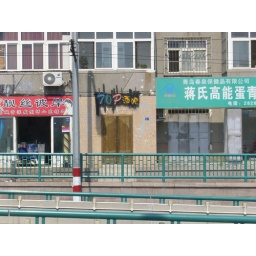
the tiny L bar in qingdao on rehe lu (hot river road)